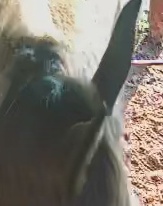
Face region: ears (position_of_ears)
Pain indicator: not_present